Berkeley, California

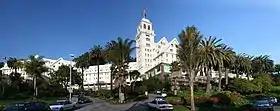
The historic Claremont Resort, located in the Claremont district.

Berkeley has modified its original grid roadway structure through use of diverters and barriers, moving most traffic out of neighborhoods and onto arterial streets (visitors often find this confusing, because the diverters are not shown on all maps). Berkeley maintains a separate grid of arterial streets for bicycles, called Bicycle Boulevards, with bike lanes and lower amounts of car traffic than the major streets they often parallel. Attempts to improve the biking infrastructure in Berkeley have been met with controversy. In 2023, the Berkeley city council fired the city's top transportation official for a plan to remove dozens of parking spots on a street to build a protected bike lane.